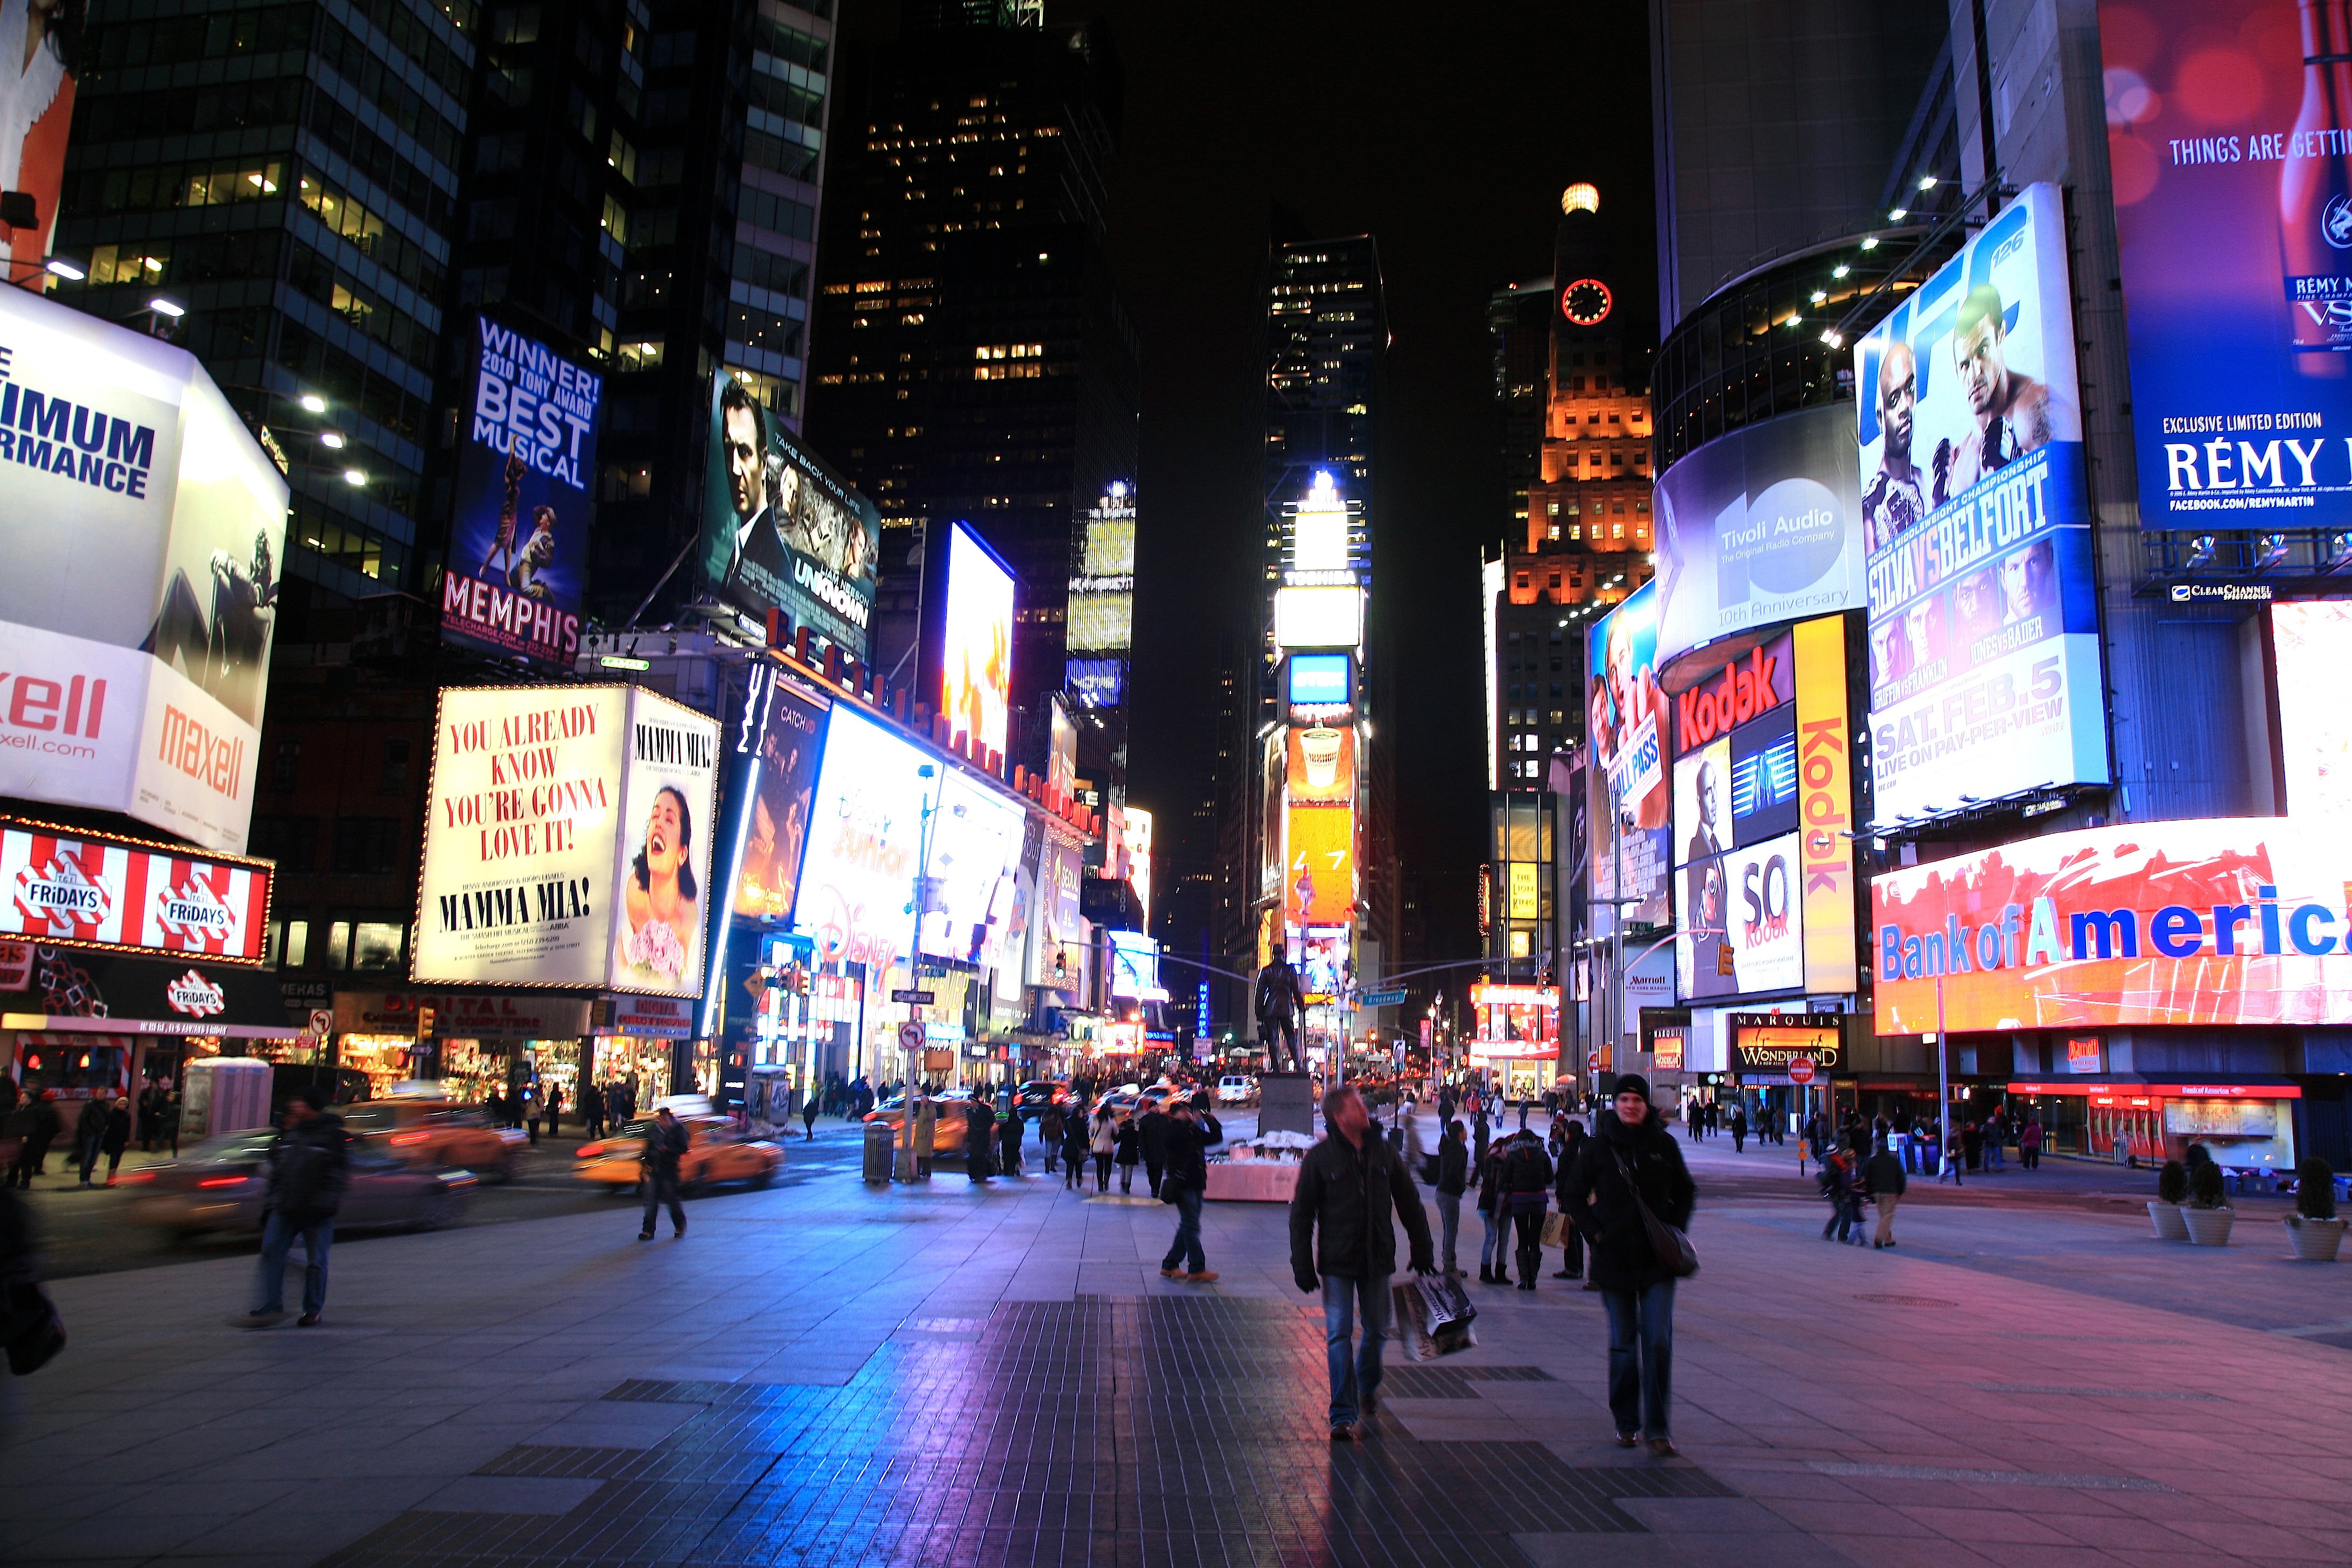
pedestrian, road, street, night, city, manhattan, cityscape, downtown, evening, nyc, newyork, infrastructure, newyorkcity, ny, metropolis, theatredistrict, timessquare, urban area, human settlement, metropolitan area